Louis Henri Loison

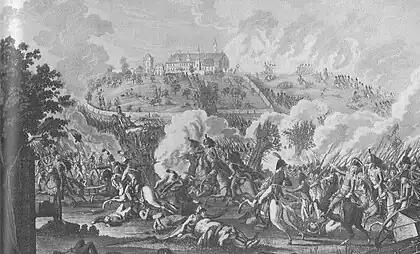
Battle of Elchingen from an engraving by Johann Lorenz Rugendas (1775–1826). French infantry storm the abbey while dragoons chase fleeing Austrians.

Loison became a Grand Officer of the Légion d'honneur on 14 June 1804. During the Ulm campaign in 1805, he served in the VI Corps under Marshal Michel Ney at the Battle of Elchingen. Austrian general Johann Sigismund Riesch held Elchingen with a force numbering 8,000 soldiers, including 14 battalions, 11 squadrons, and 12 guns.